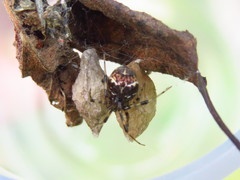
Species: Parasteatoda_tepidariorum